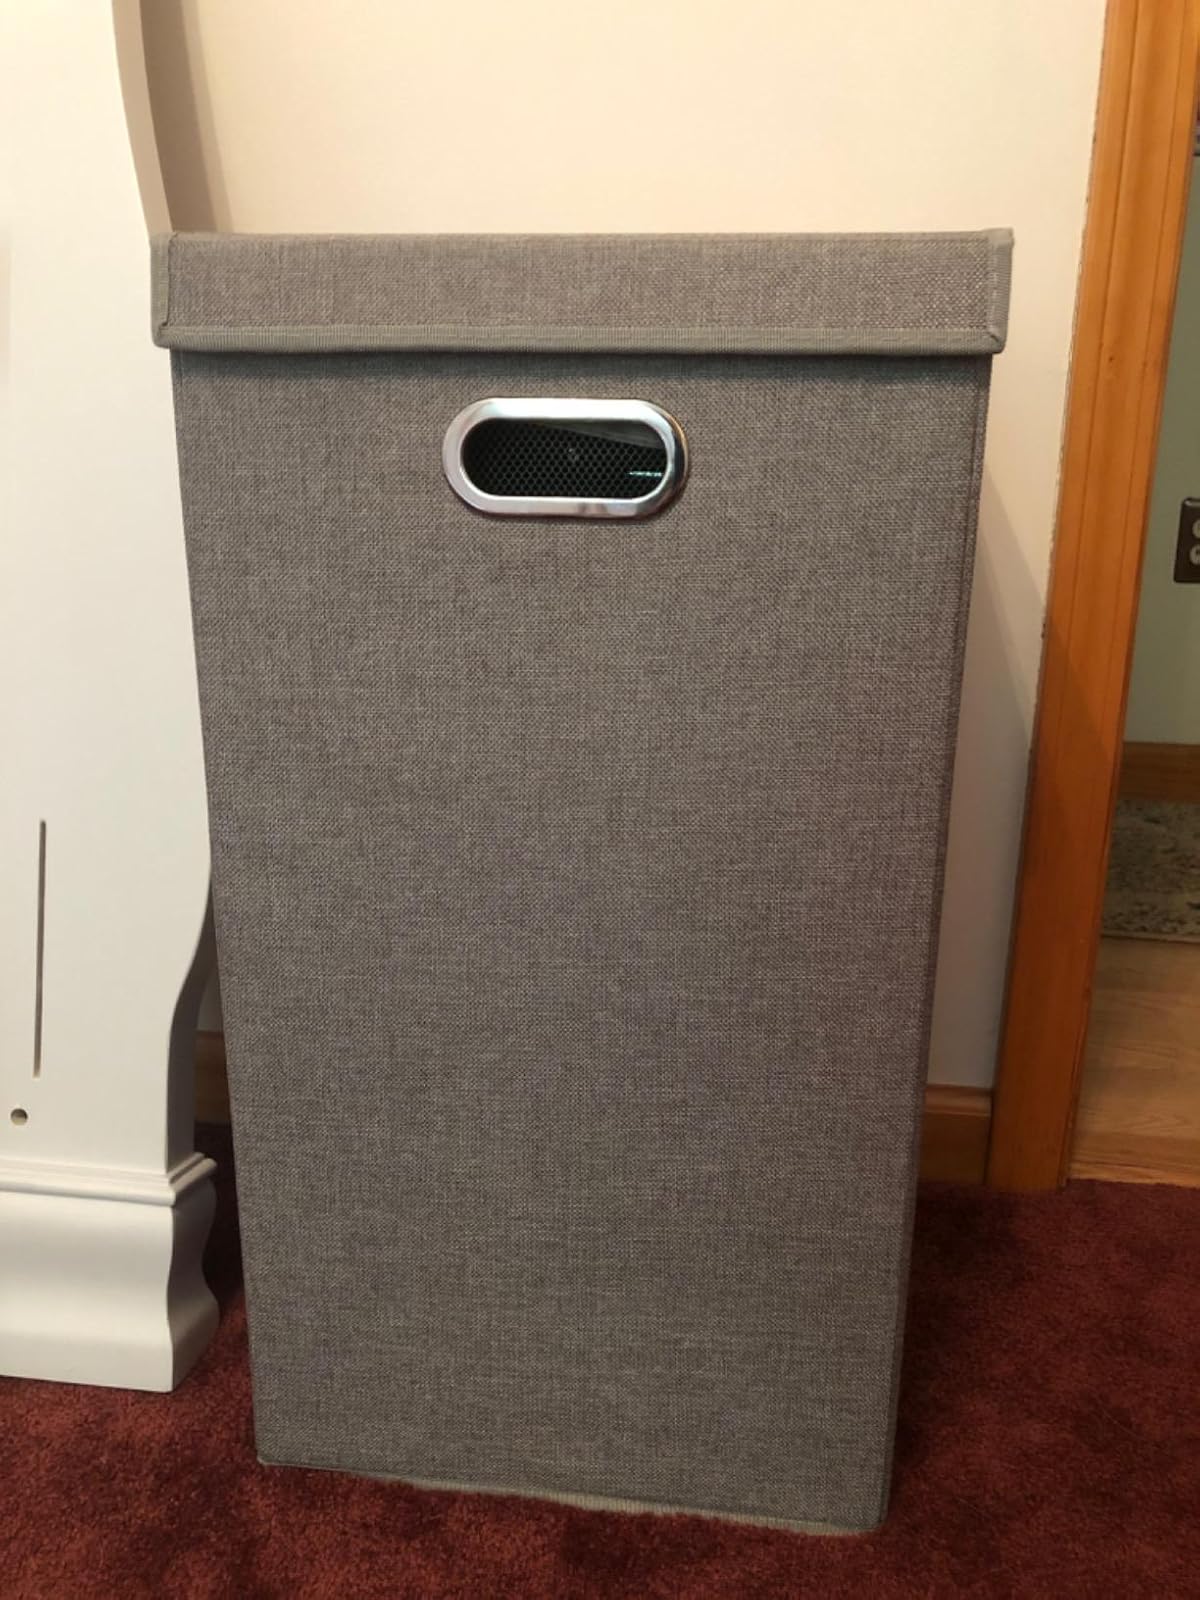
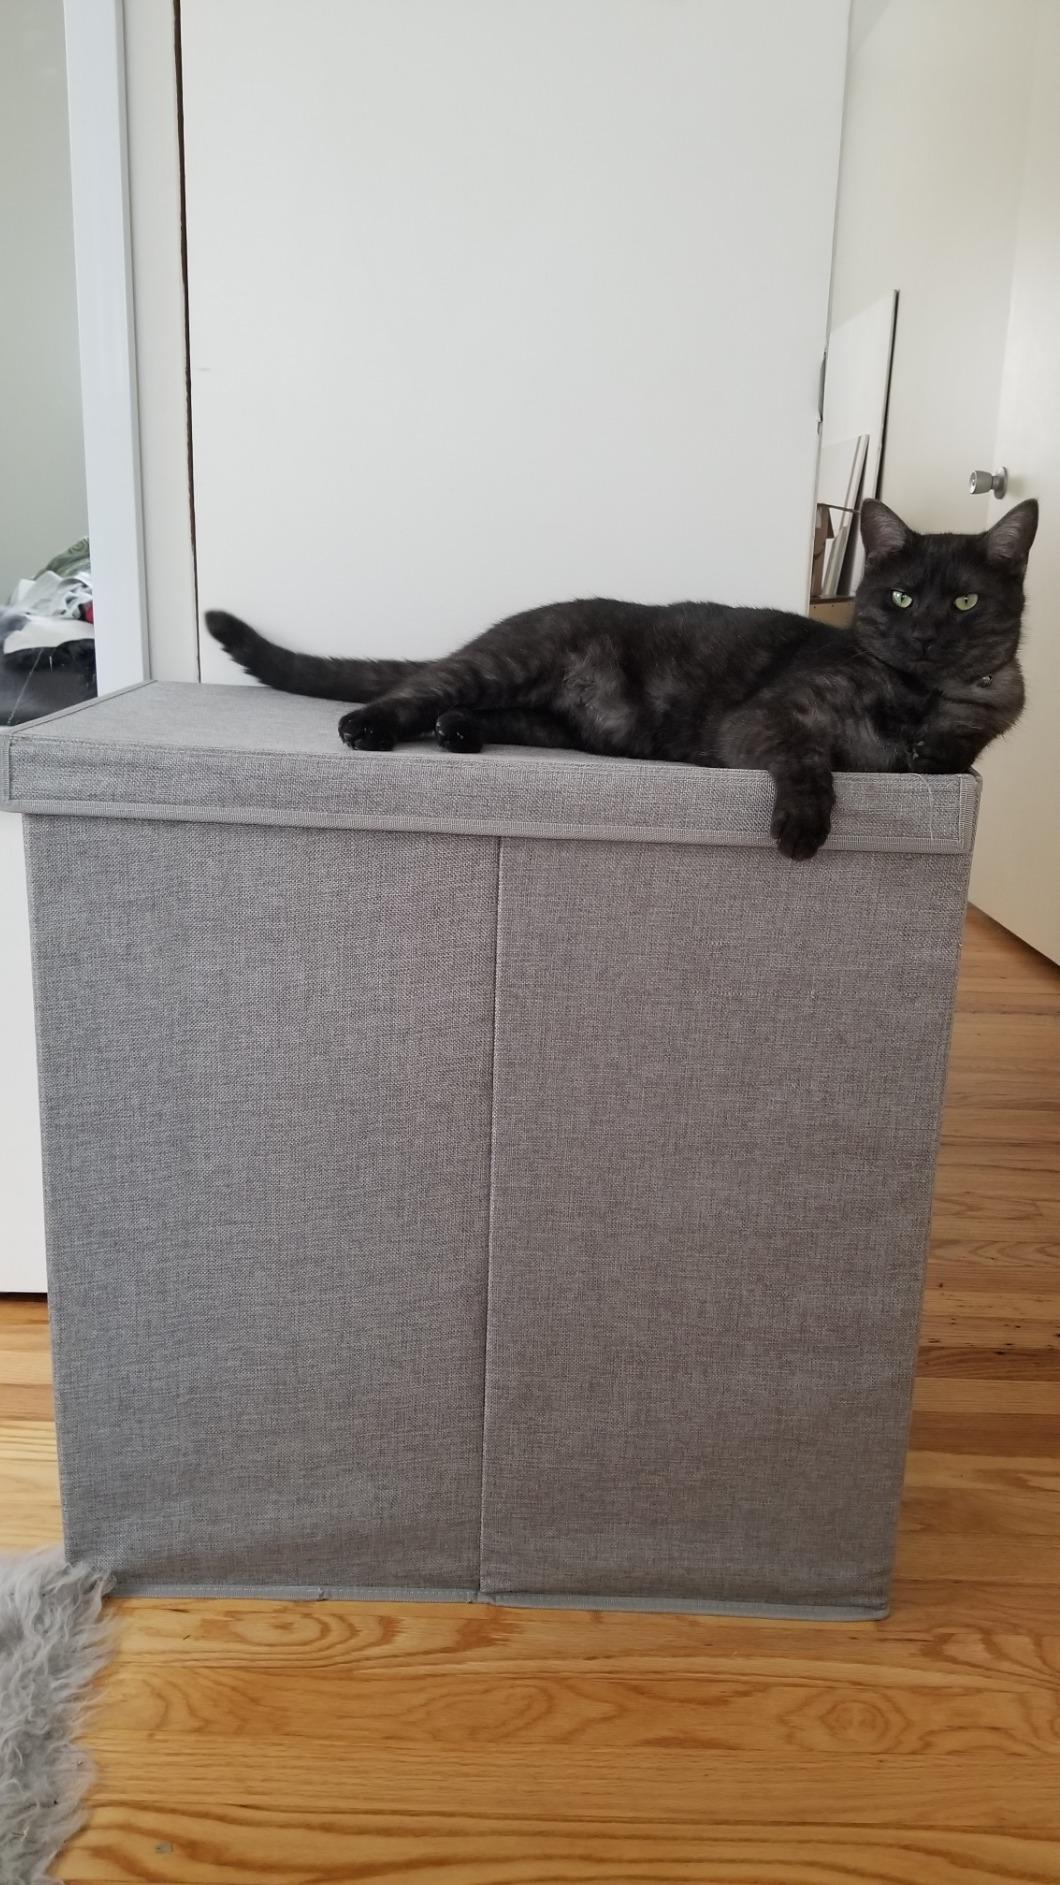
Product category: items_hamper
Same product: no